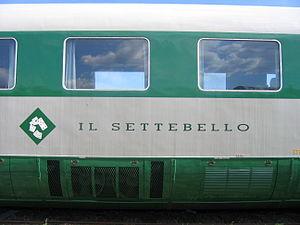
L'ETR 300 de troisième génération, connu aussi sous le nom de Settebello est resté le fer de lance du matériel ferroviaire roulant italien durant plus de 30 ans, jusqu'à l'apparition des Fiat Pendolino.
Le TEE Settebello était un train de la catégorie des Trans-Europ-Express interne italien, qui reliait Milan à Rome durant dix années, entre 1974 et 1984. Il tenait son nom d'une combinaison du jeu de carte la Scopa, qui signifie le beau sept.